The Little Mermaid (1976 Czech film)

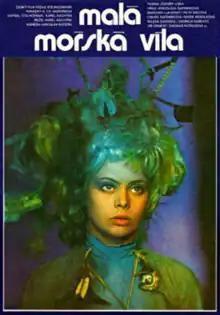
Original Czech theatrical release poster

The Little Mermaid is a 1976 Czechoslovak fantasy film directed by Karel Kachyňa based on the fairy tale "The Little Mermaid" by Hans Christian Andersen. The film won the Main Prize at 1977 Gijón International Film Festival. The plot follows Andersen's story faithfully, with the primary difference being that mermaids are not portrayed with fish tails instead of legs, but as sea nymphs who appear to have strong disdain for humanity.